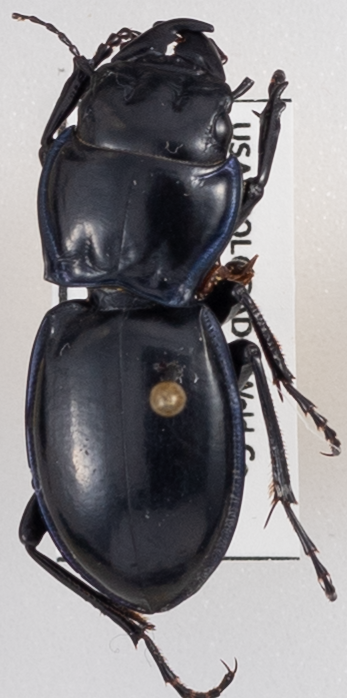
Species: Pasimachus elongatus
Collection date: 2023-09-27
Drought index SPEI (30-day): -0.62
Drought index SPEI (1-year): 2.09
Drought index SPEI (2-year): -0.17